Audrey Pulvar

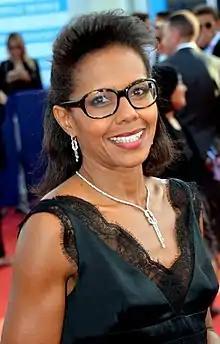
Audrey Pulvar in 2017

Audrey Pulvar (born 21 February 1972) is a French journalist, television and radio host and politician. Newsreader of the "19/20" on France 3 from 2005 to 2009, Pulvar has been commentator within Laurent Ruquier's show "On n'est pas couché" on France 2, during the year 2011/2012 and joined the Television Group Canal+ and its channel D8 in 2013.